Soil map

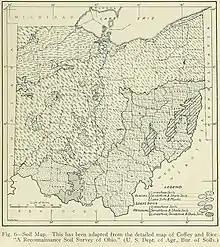
Soil map from "Geography of Ohio," 1923

A soil map is a geographical representation showing diversity of soil types or soil properties (soil pH, textures, organic matter, depths of horizons etc.) in the area of interest. It is typically the result of a soil survey inventory, i.e. soil survey. Soil maps are most commonly used for land evaluation, spatial planning, agricultural extension, environmental protection and similar projects. Traditional soil maps typically show only general distribution of soils, accompanied by the soil survey report. Many new soil maps are derived using digital soil mapping techniques. Such maps are typically richer in context and show higher spatial detail, yet are not necessarily more accurate than traditional soil maps. Soil maps produced using (geo)statistical technique can also include an estimate of the model uncertainty.